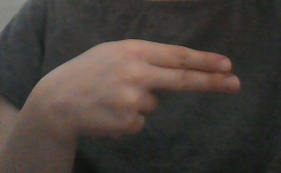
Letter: ain